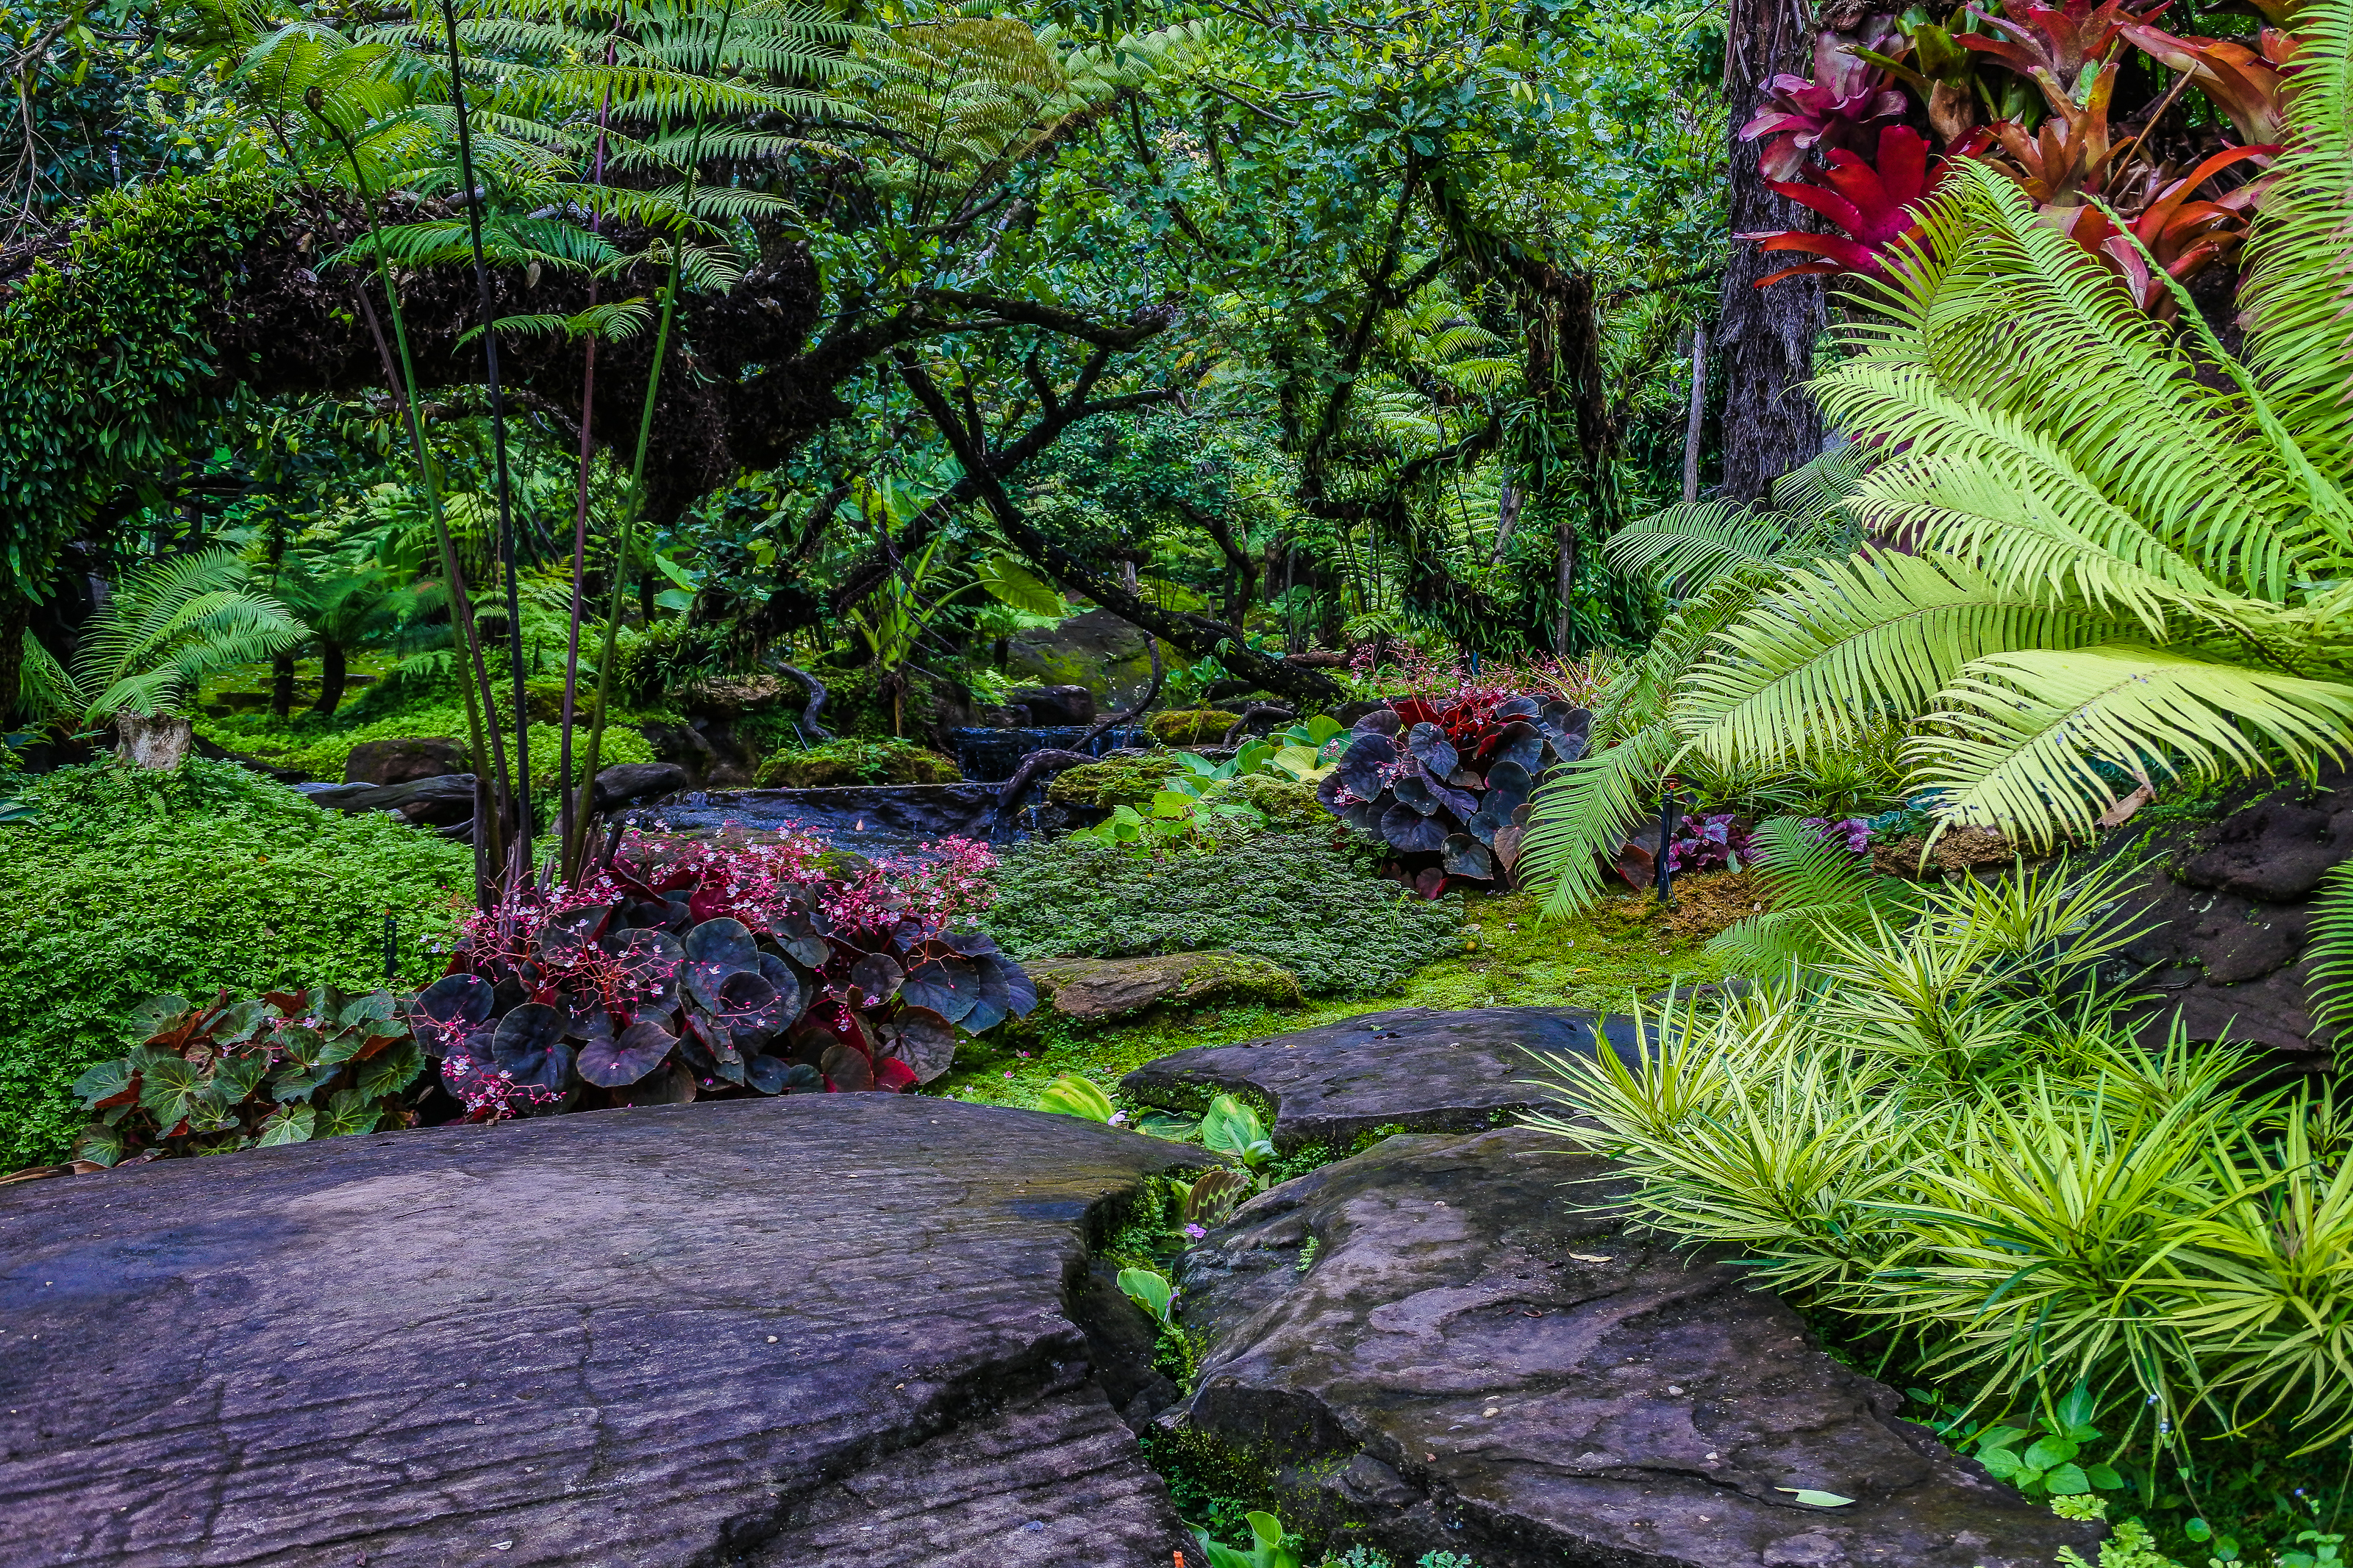
beautiful, beauty, bloom, blooming, blossom, botanical, botany, bouquet, close, closeup, color, colorful, cool, countryside, flora, floral, flower, freshness, garden, gardening, grass, green, ground, holidays, home, house, landscape, landscaped, landscaping, lawn, lush, manicured, natural, nature, outdoor, park, path, paved, pavement, perennial, petal, plant, pretty, red, seasonal, stone, summer, walkway, white, yard, natural landscape, vegetation, tree, botanical garden, groundcover, leaf, vascular plant, terrestrial plant, fern, ferns and horsetails, spring, rock, shrub, rainforest, plant community, jungle, forest, ostrich fern, pine family, perennial plant